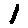
Label: 1